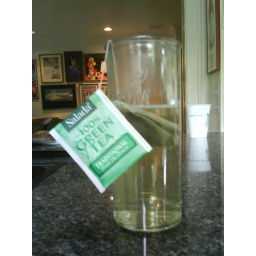
Making green tea in a Pom glass